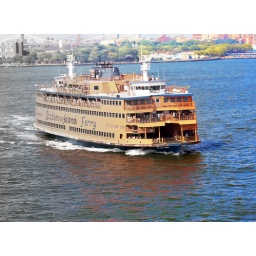
Ferry in NYC Harbor. I like the blue and orange complimentary colors. Photo by DonW